Slavery among Native Americans in the United States

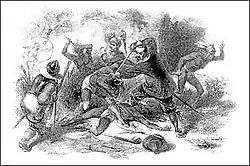
The Pequot War resulted in the enslavement of some of the surviving Pequot by English colonists in New England.

European colonists caused a change in Native American slavery, as they created a new demand market for captives of raids. Especially in the southern colonies, initially developed for resource exploitation rather than settlement, colonists purchased or captured Native Americans to be used as forced labor in cultivating tobacco, and, by the 18th century, rice, and indigo. To acquire trade goods, Native Americans began selling war captives to whites rather than integrating them into their own societies. Traded goods, such as axes, bronze kettles, Caribbean rum, European jewelry, needles, and scissors, varied among the tribes, but the most prized were rifles. English colonists aped the rationales of their Spanish and Portuguese counterparts: they saw the enslavement of Africans and Native Americans as a moral, legal, and socially acceptable institution; a rationale for enslavement was as part of a "just war", where the taking of captives and using them as slave labour was viewed as an alternative to a death sentence. The escape of Native American slaves was frequent, because they had a better understanding of the land, which African slaves did not. Consequently, the Natives who were captured and sold into slavery were often sent to the West Indies, or far away from their home.